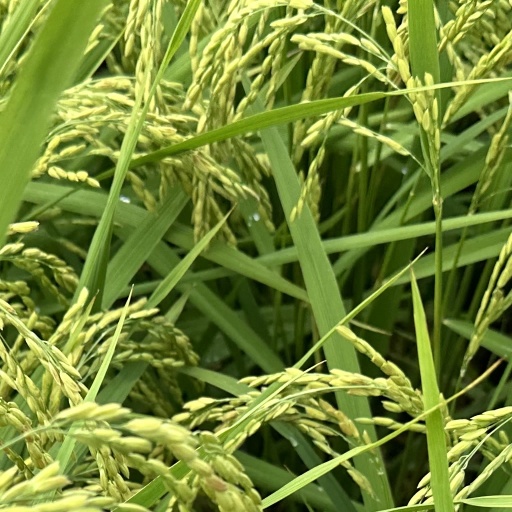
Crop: rice